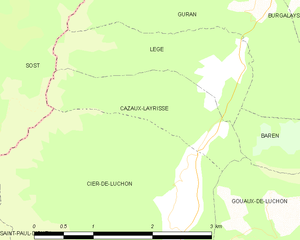
Cazaux-Layrisse est une commune française située dans le département de la Haute-Garonne, en région Occitanie.